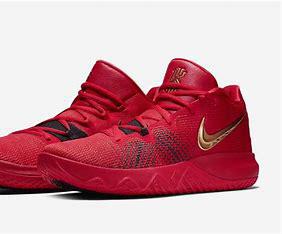
Brand: Nike
Model: Kyrie Flytrap 5